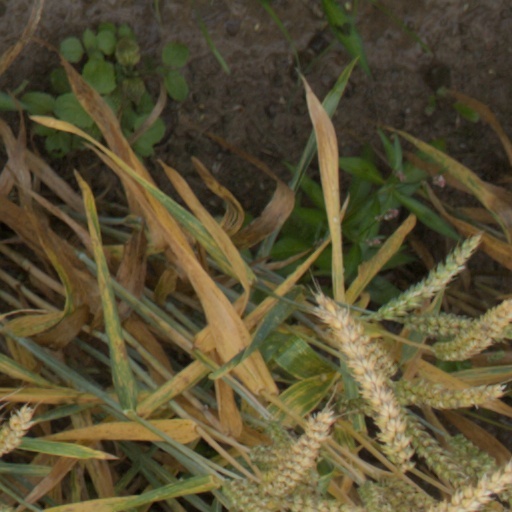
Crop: wheat